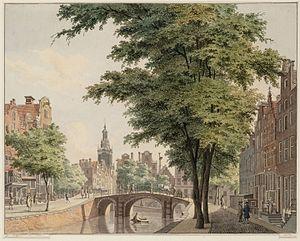
Le Leliegracht est un canal secondaire situé dans l'arrondissement Centrum de la ville d'Amsterdam aux Pays-Bas. Situé à l'intérieur de la ceinture de canaux du Grachtengordel, il relie le Prinsengracht au Herengracht. Il fut creusé lorsque le grachtengordel fut prolongé en direction du sud et à partir du Brouwersgracht, en 1612. Au niveau du Prinsengracht, les restes d'une écluse sont toujours visibles. Cette dernière était nécessaire car le Prinsengracht était construit au niveau du polder, tandis que le niveau de l'eau sur le Leliegracht, le Keizersgracht et le Herengracht se trouvait plus en hauteur.